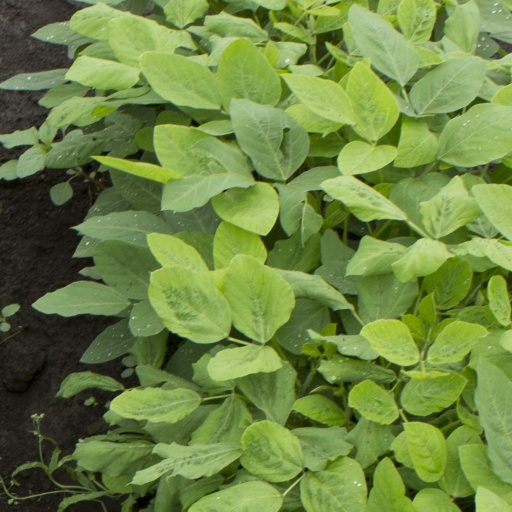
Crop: soybean